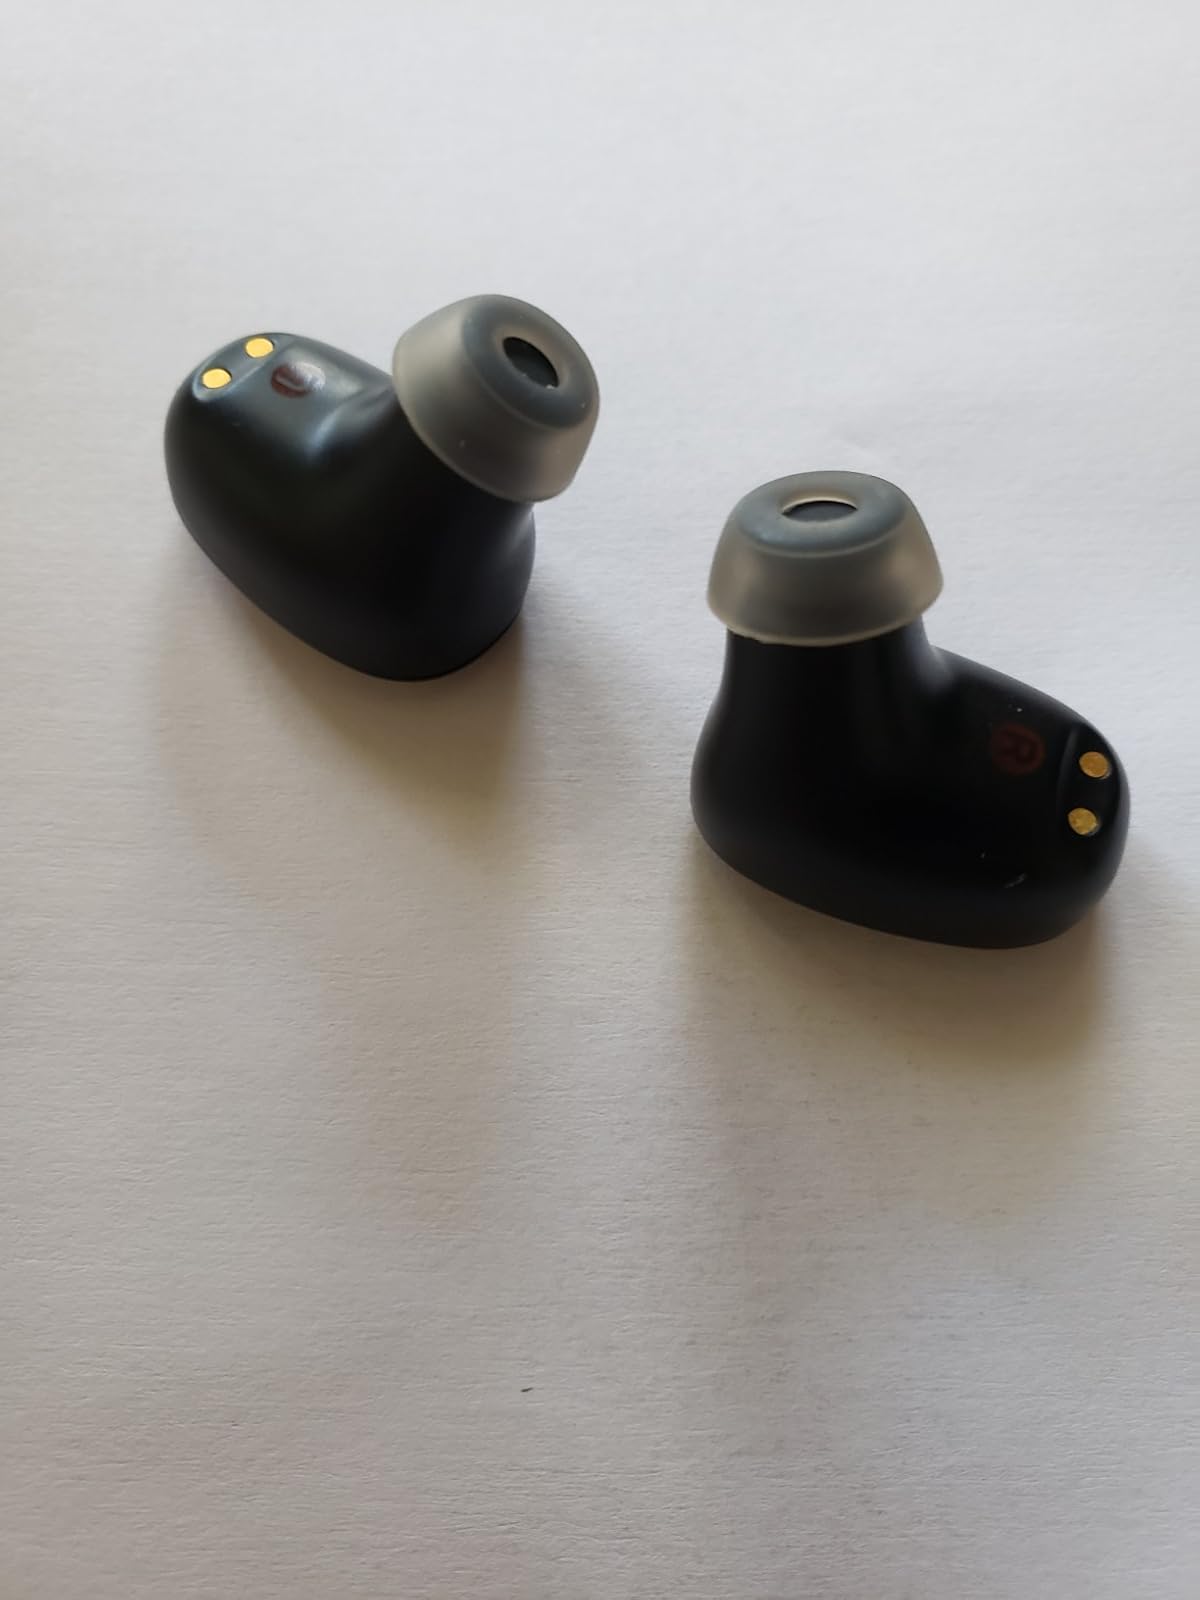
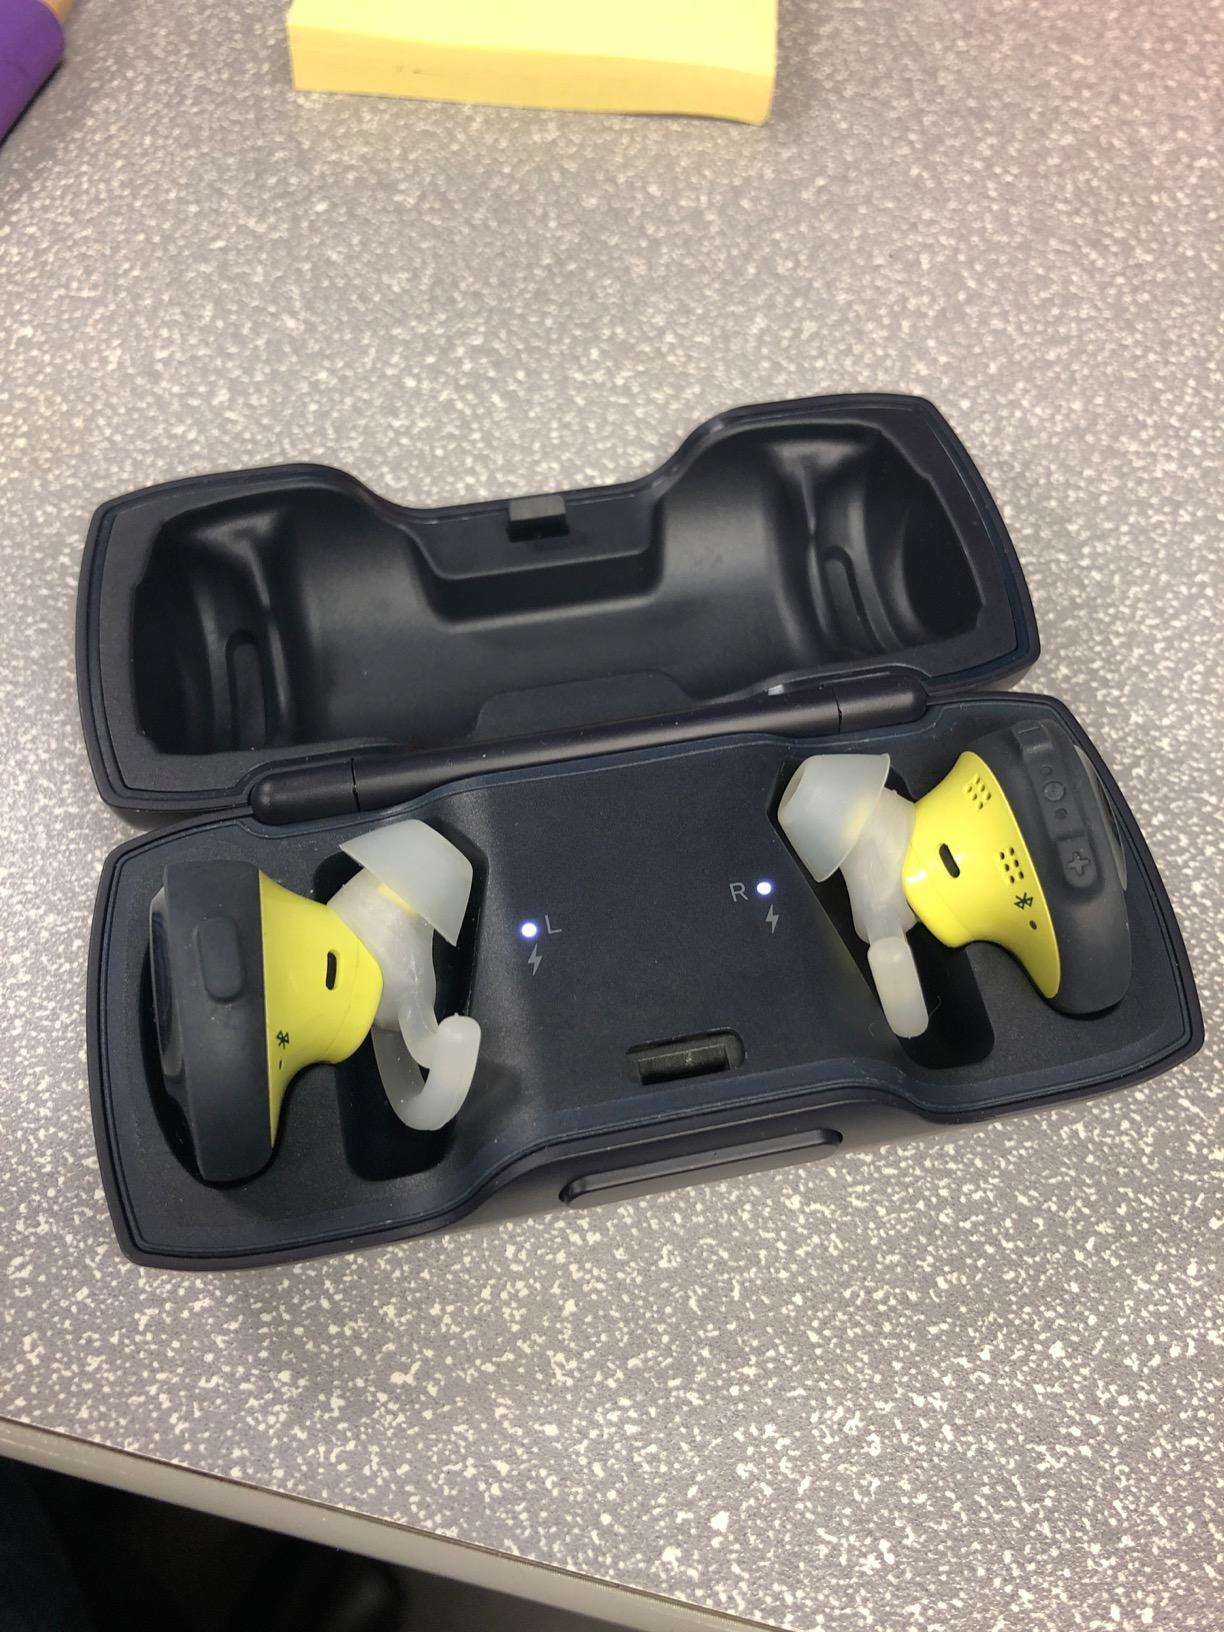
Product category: earbuds
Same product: no